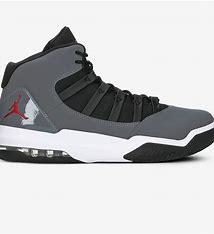
Brand: Jordan
Model: Max Aura 4